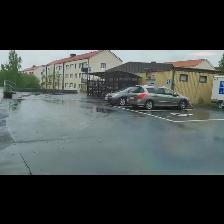
Label: NonHuman